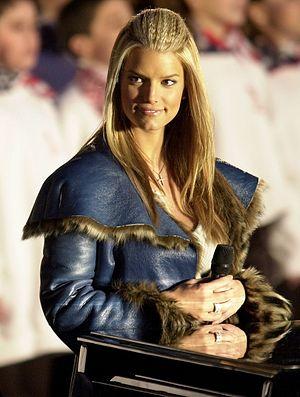
Jessica Simpson Johnson est une actrice, chanteuse, styliste et personnalité de la télévision américaine. Depuis 1999, Jessica enregistre de nombreuses chansons, joue dans plusieurs films, séries télévisées et publicités, et lance également sa propre marque de vêtements et accessoires ainsi que de produits de beauté. Elle s'est également engagée dans de nombreuses œuvres caritatives.